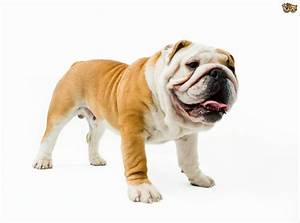
Label: cane